Madan Mohan Malaviya

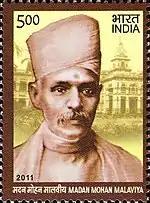

The slogan "Satyameva Jayate" (Truth alone triumphs) is also a legacy of Malaviya. Presiding over the Indian National Congress session of 1918 at Delhi, he declared that this phrase from the Mundaka Upanishad should be the slogan for the nation.